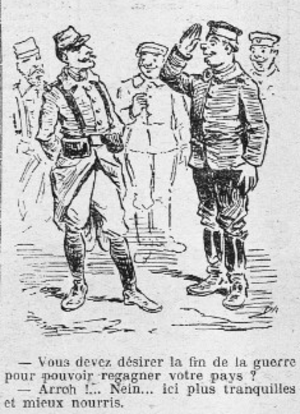
Prisonnier allemand Le Pêle Mêle
L'expression bourrage de crâne apparue dans l’argot parisien à la fin du XIXᵉ siècle se répand pendant la Première Guerre mondiale pour désigner la propagande outrancière et souvent mensongère de la plupart des journaux. Elle a été popularisée par le journaliste Albert Londres qui dénonça dans ses reportages la propagande pendant la Première Guerre mondiale.